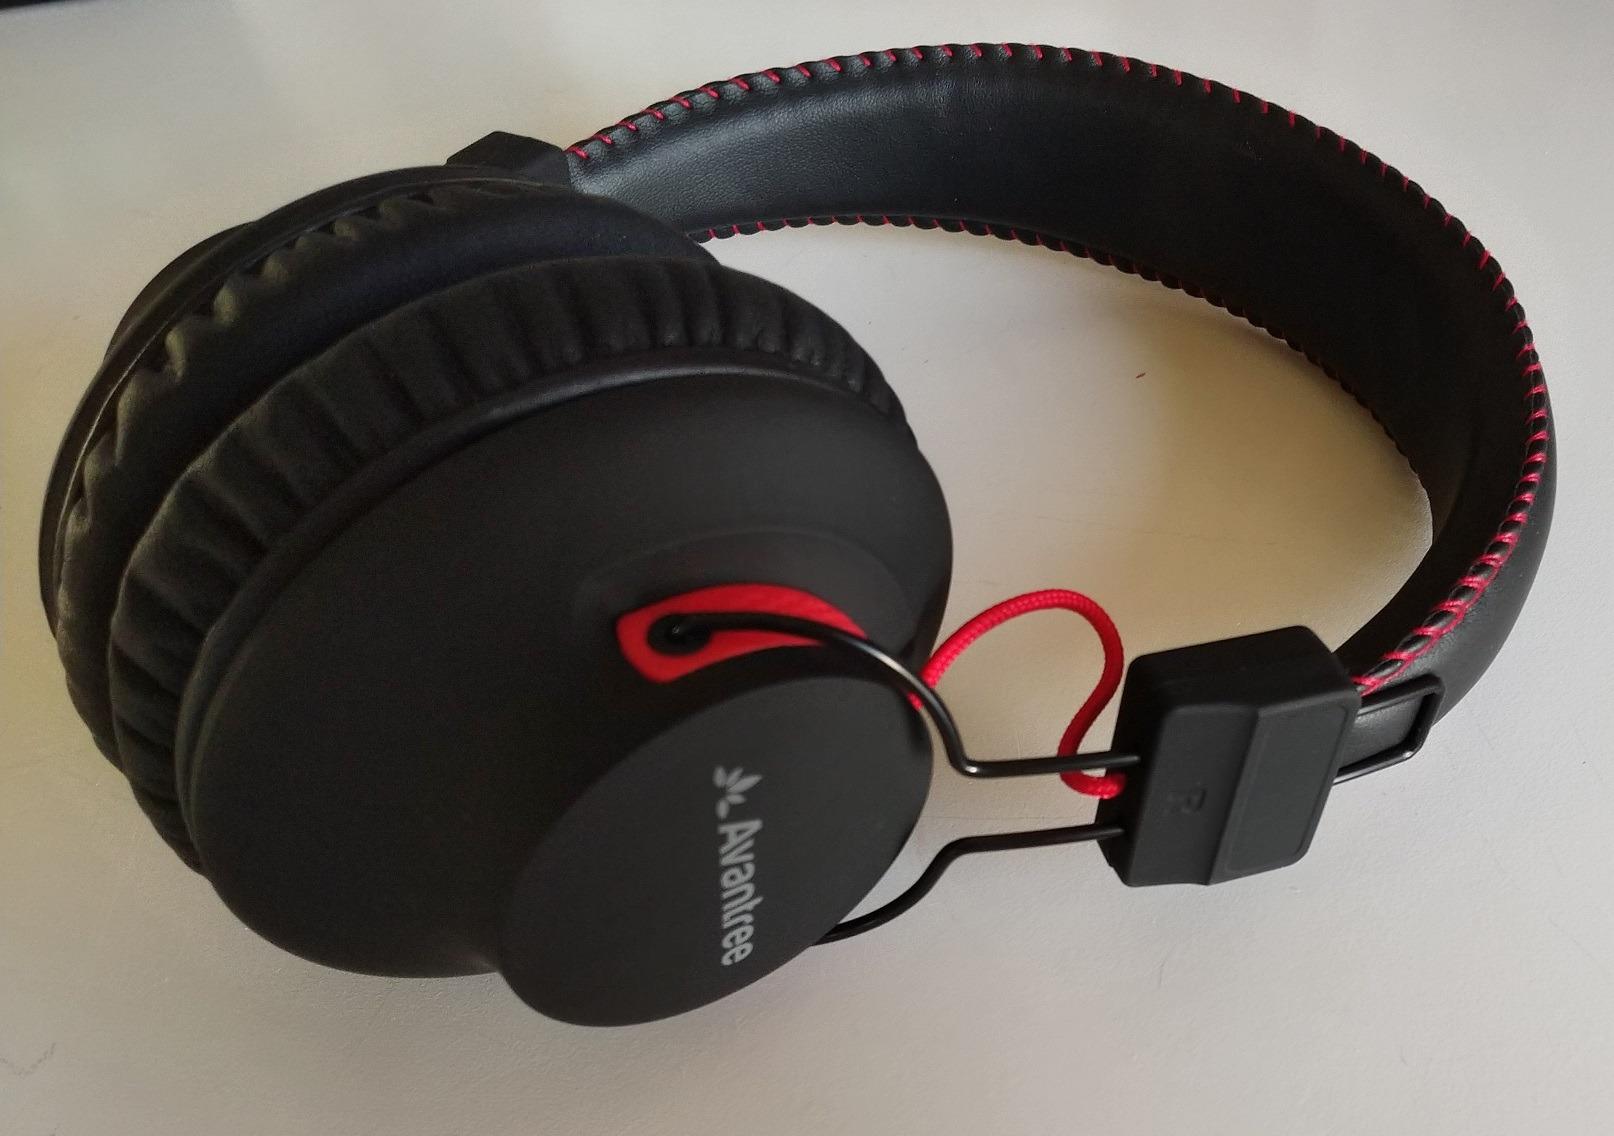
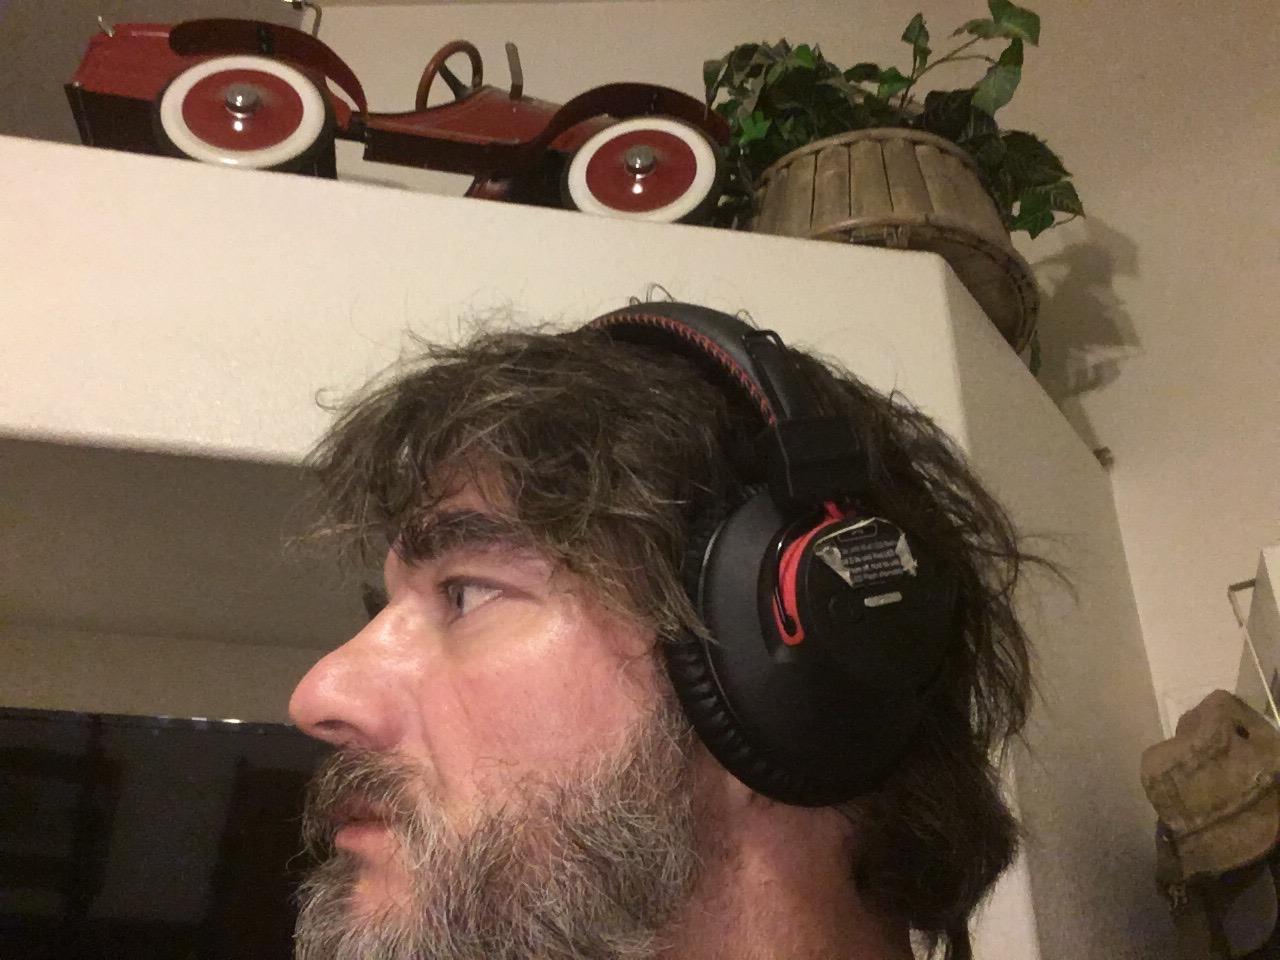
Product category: headphones
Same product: yes